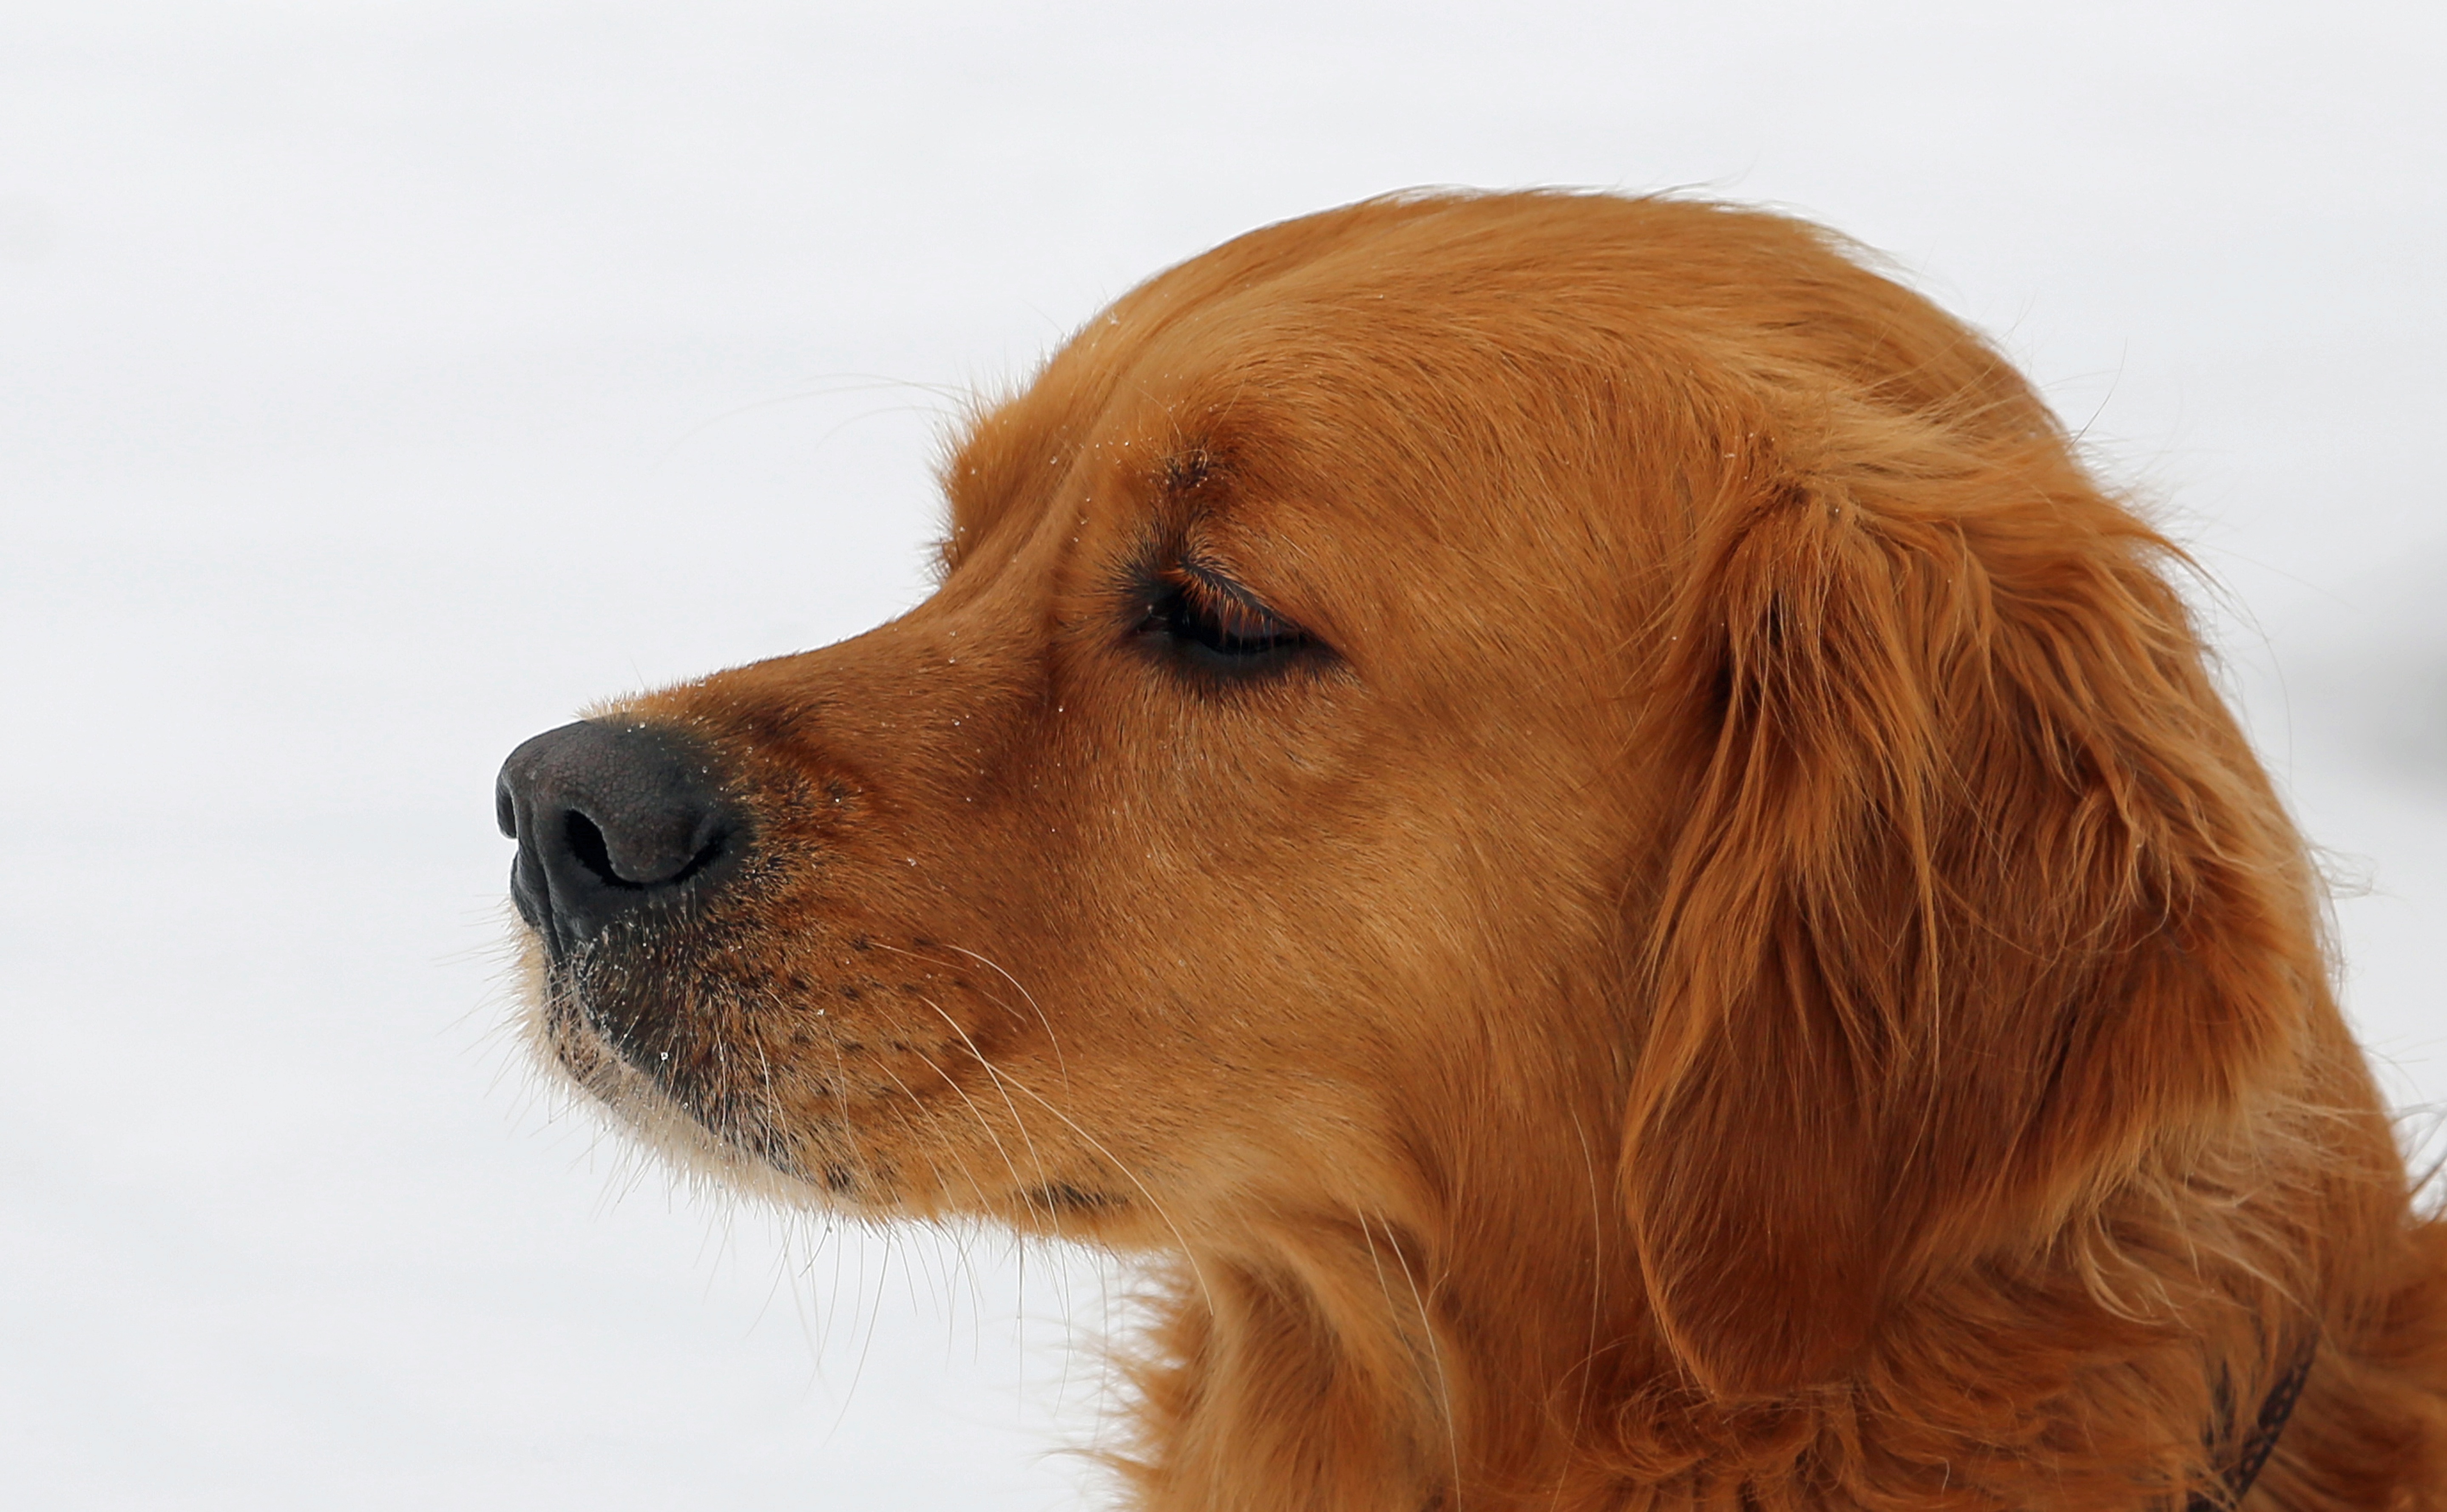
puppy, dog, fur, brown, mammal, pets, race, face, nose, whiskers, golden retriever, snout, animals, head, labrador retriever, good, labrador, dog breed, retriever, puppies, best friend, dog like mammal, carnivoran, dog breed group, dog crossbreeds, nova scotia duck tolling retriever, companion dog, sporting group